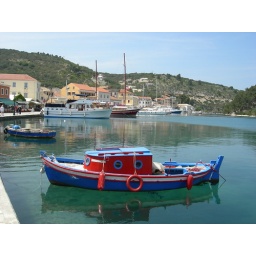
Gaios on Paxos May 2006.  See the fish under the hull of the boat